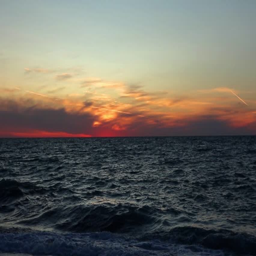
sunset at the beach with wave and beautiful colors